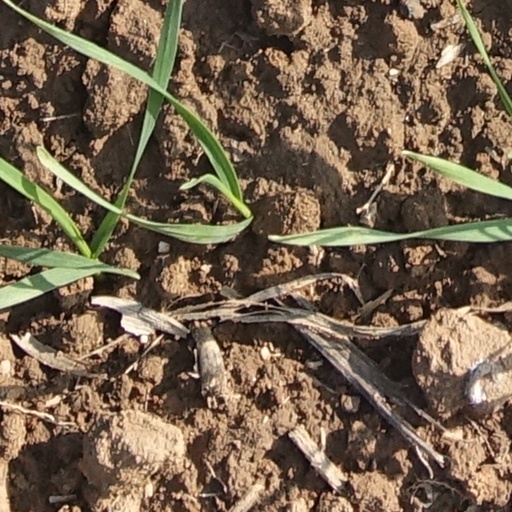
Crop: wheat